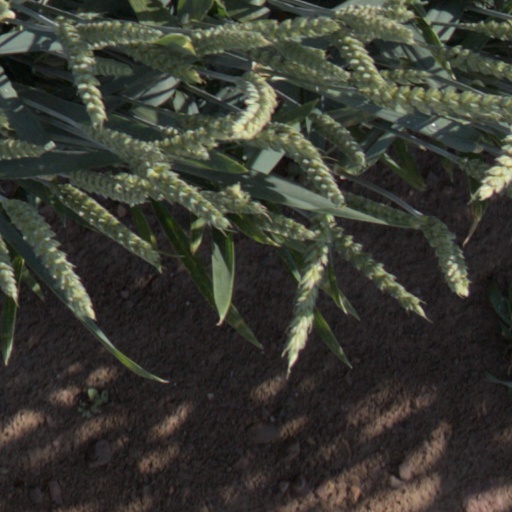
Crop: wheat